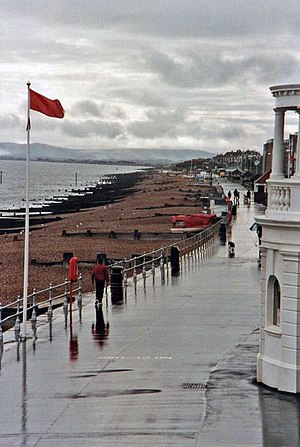
Bexhill-on-Sea
Søpromenaden på en forblæst dag i august.
Bexhill-on-Sea, som oftest kun kaldt for Bexhill, er en by og et badested i amtet East Sussex i det sydlige England i distriktet Rother. Byen har en befolkning på omkring 40.000 mennesker. Rother Swim Academy ligger her. Byens oprindelige angelsaksiske navn var Bexelei, fra leah, en skov/skovlysning hvor der voksede buksbomtræer.